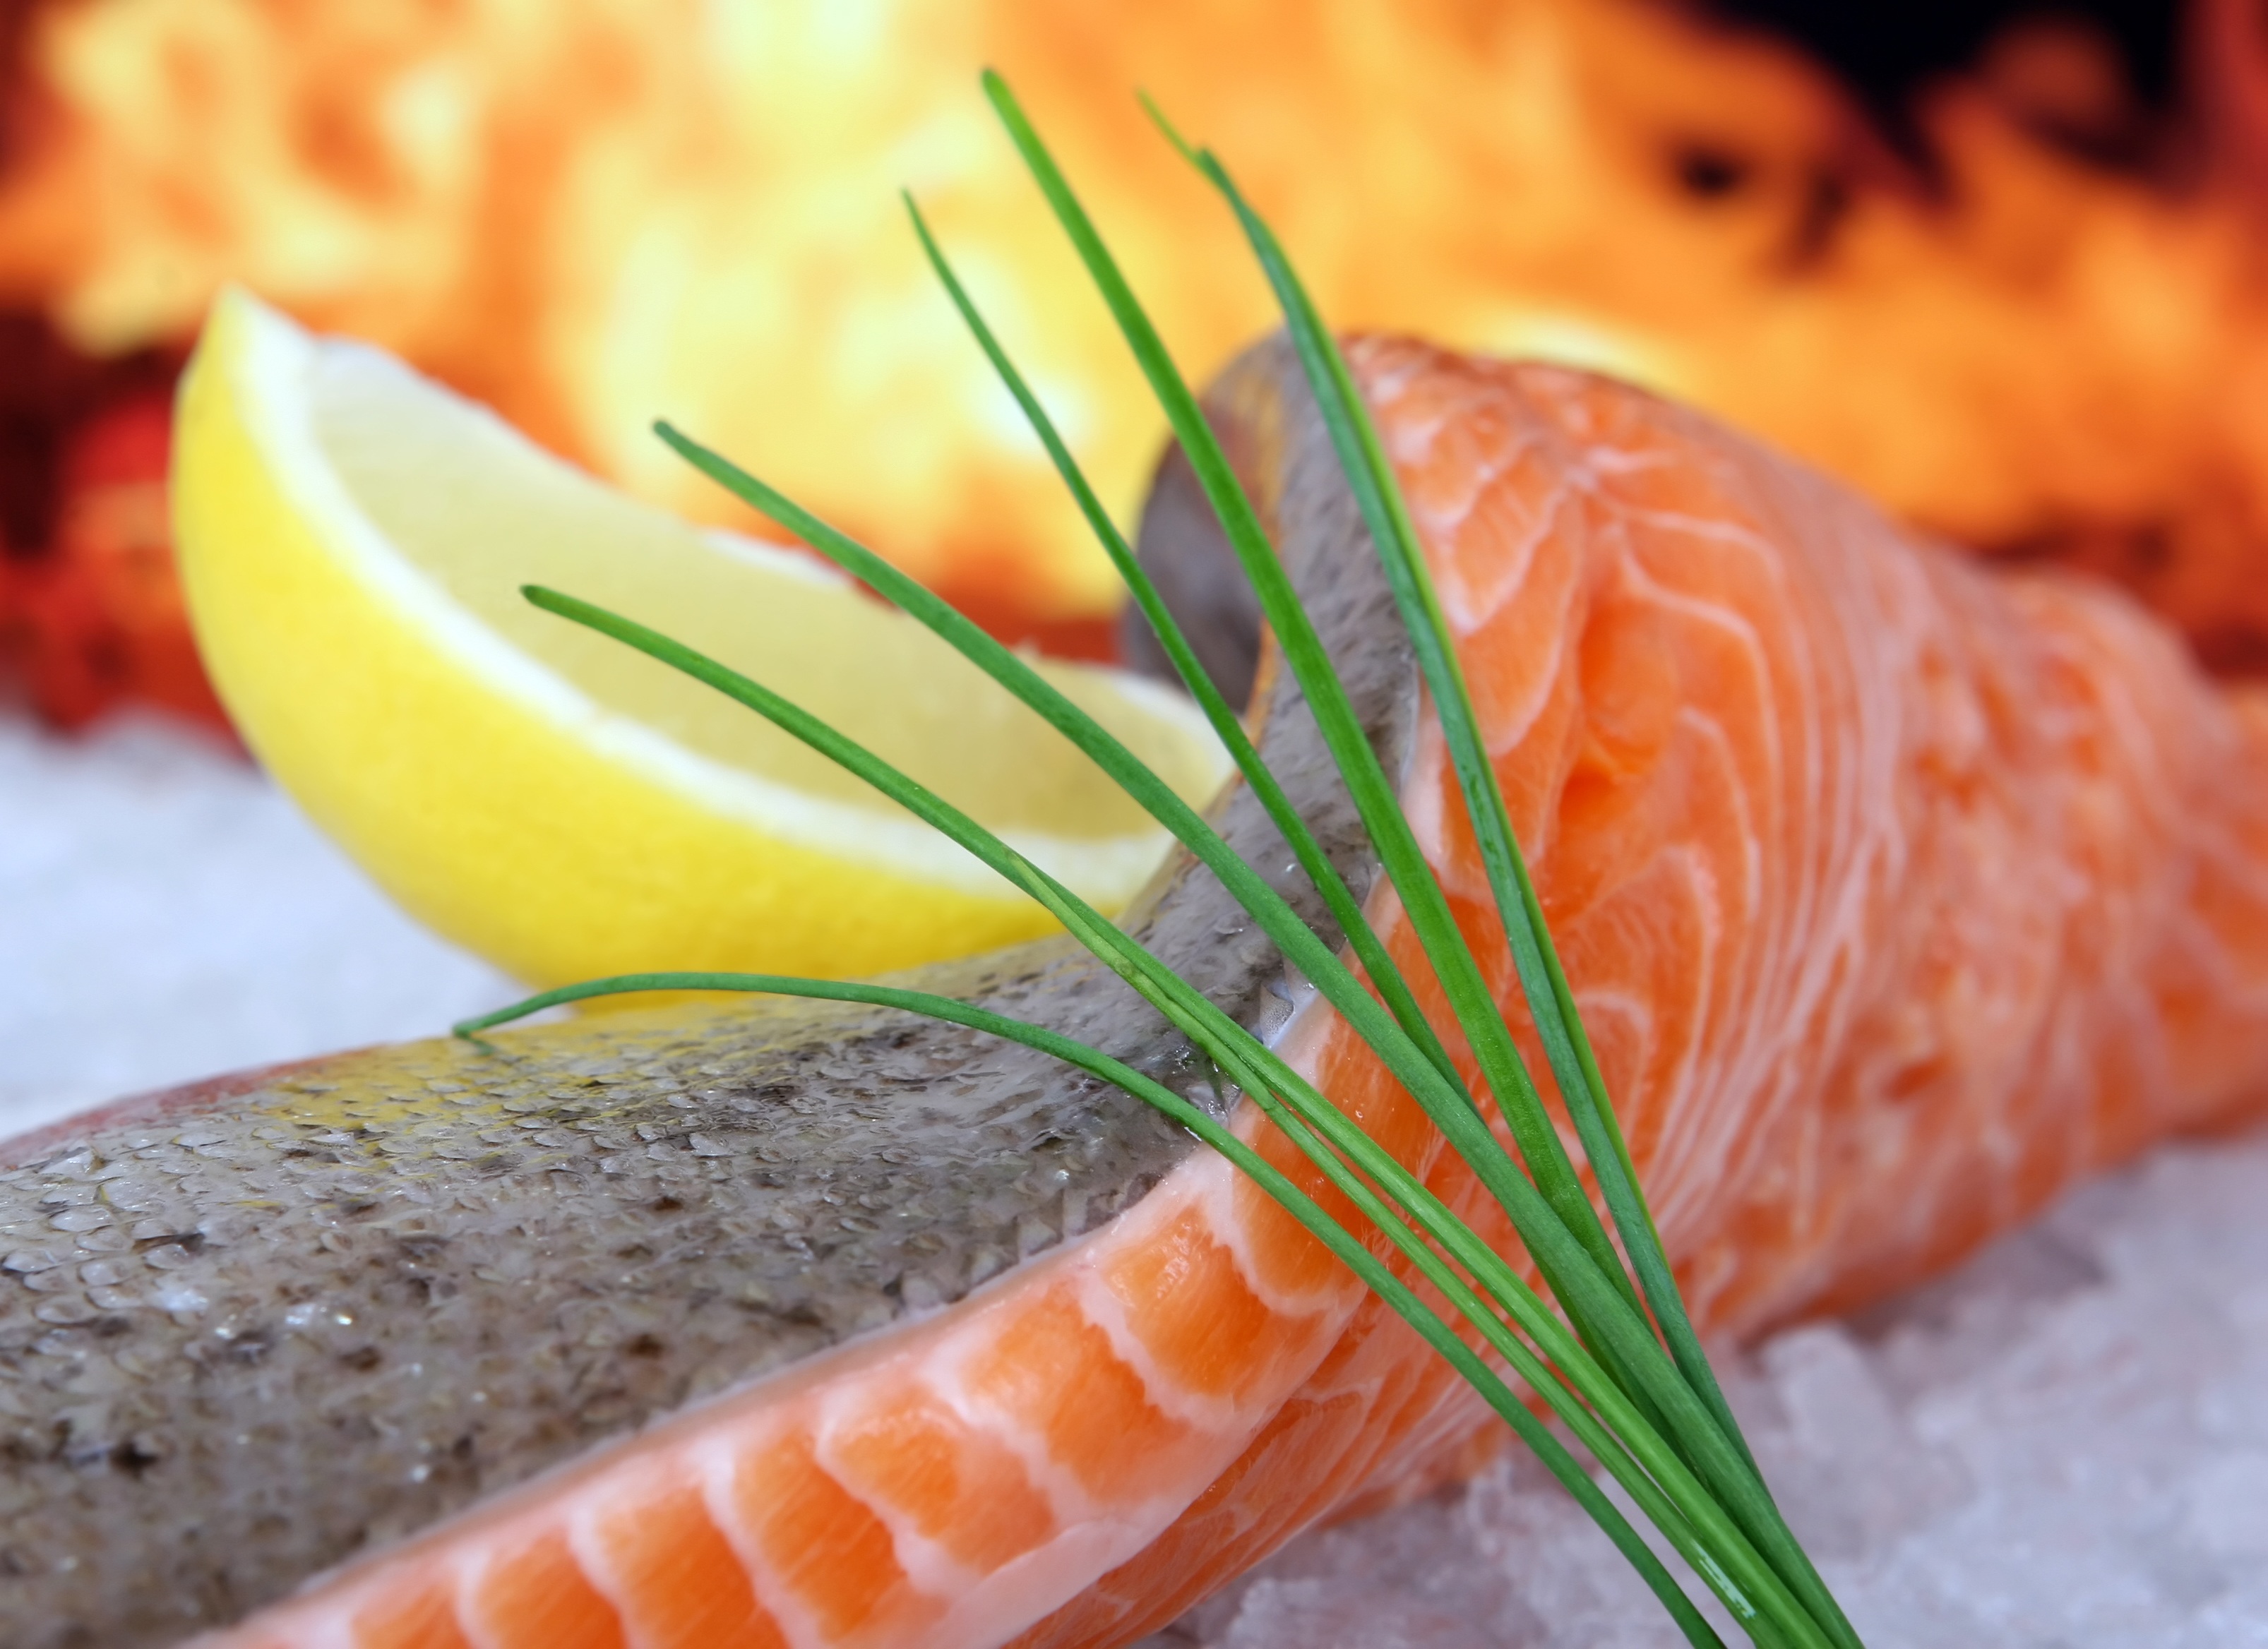
beach, sea, silhouette, cold, abstract, wine, white, skate, restaurant, home, summer, ice, rose, orange, dish, food, red, produce, seafood, fresh, kitchen, bbq, barbeque, flame, fire, frozen, fish, pink, healthy, meat, barbecue, cuisine, onion, health, chef, steak, lemon, fishmonger, sushi, sashimi, angel, bass, garnish, nutrition, vegetables, dinner, raw, salmon, scales, oil, eel, plaice, mackerel, cod, smoked salmon, haddock, hake, salmon like fish